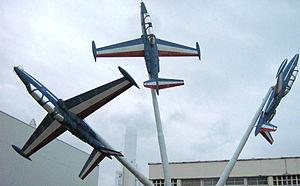
Affiche d'avions et spatiale au Musée de l'Air et de l'Espace, Le Bourget, Paris, France, en Septembre 2008.
Le musée de l'Air et de l'Espace du Bourget est le plus important musée aéronautique de France ; il est le plus ancien et l'un des plus grands du monde. Situé sur le territoire des communes de Dugny et Le Bourget, ses espaces ouverts au public sont dans la partie sud-est de l'emprise de l'aéroport du Bourget, qui est lui-même au nord-est de Paris. Ils sont à proximité de l'aérogare du Bourget et du Bureau d'enquêtes et d'analyses pour la sécurité de l'aviation civile.